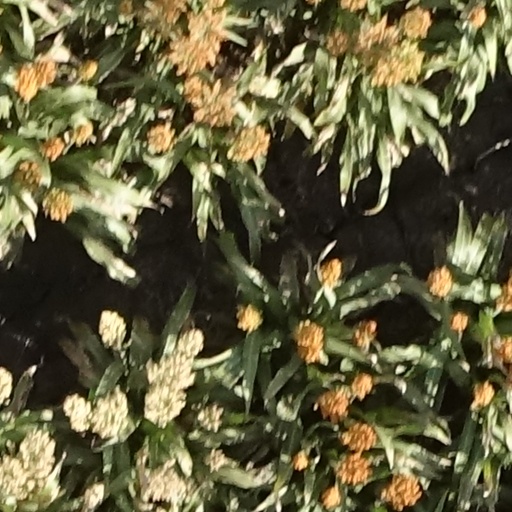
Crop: sorghum